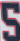
Number: 5